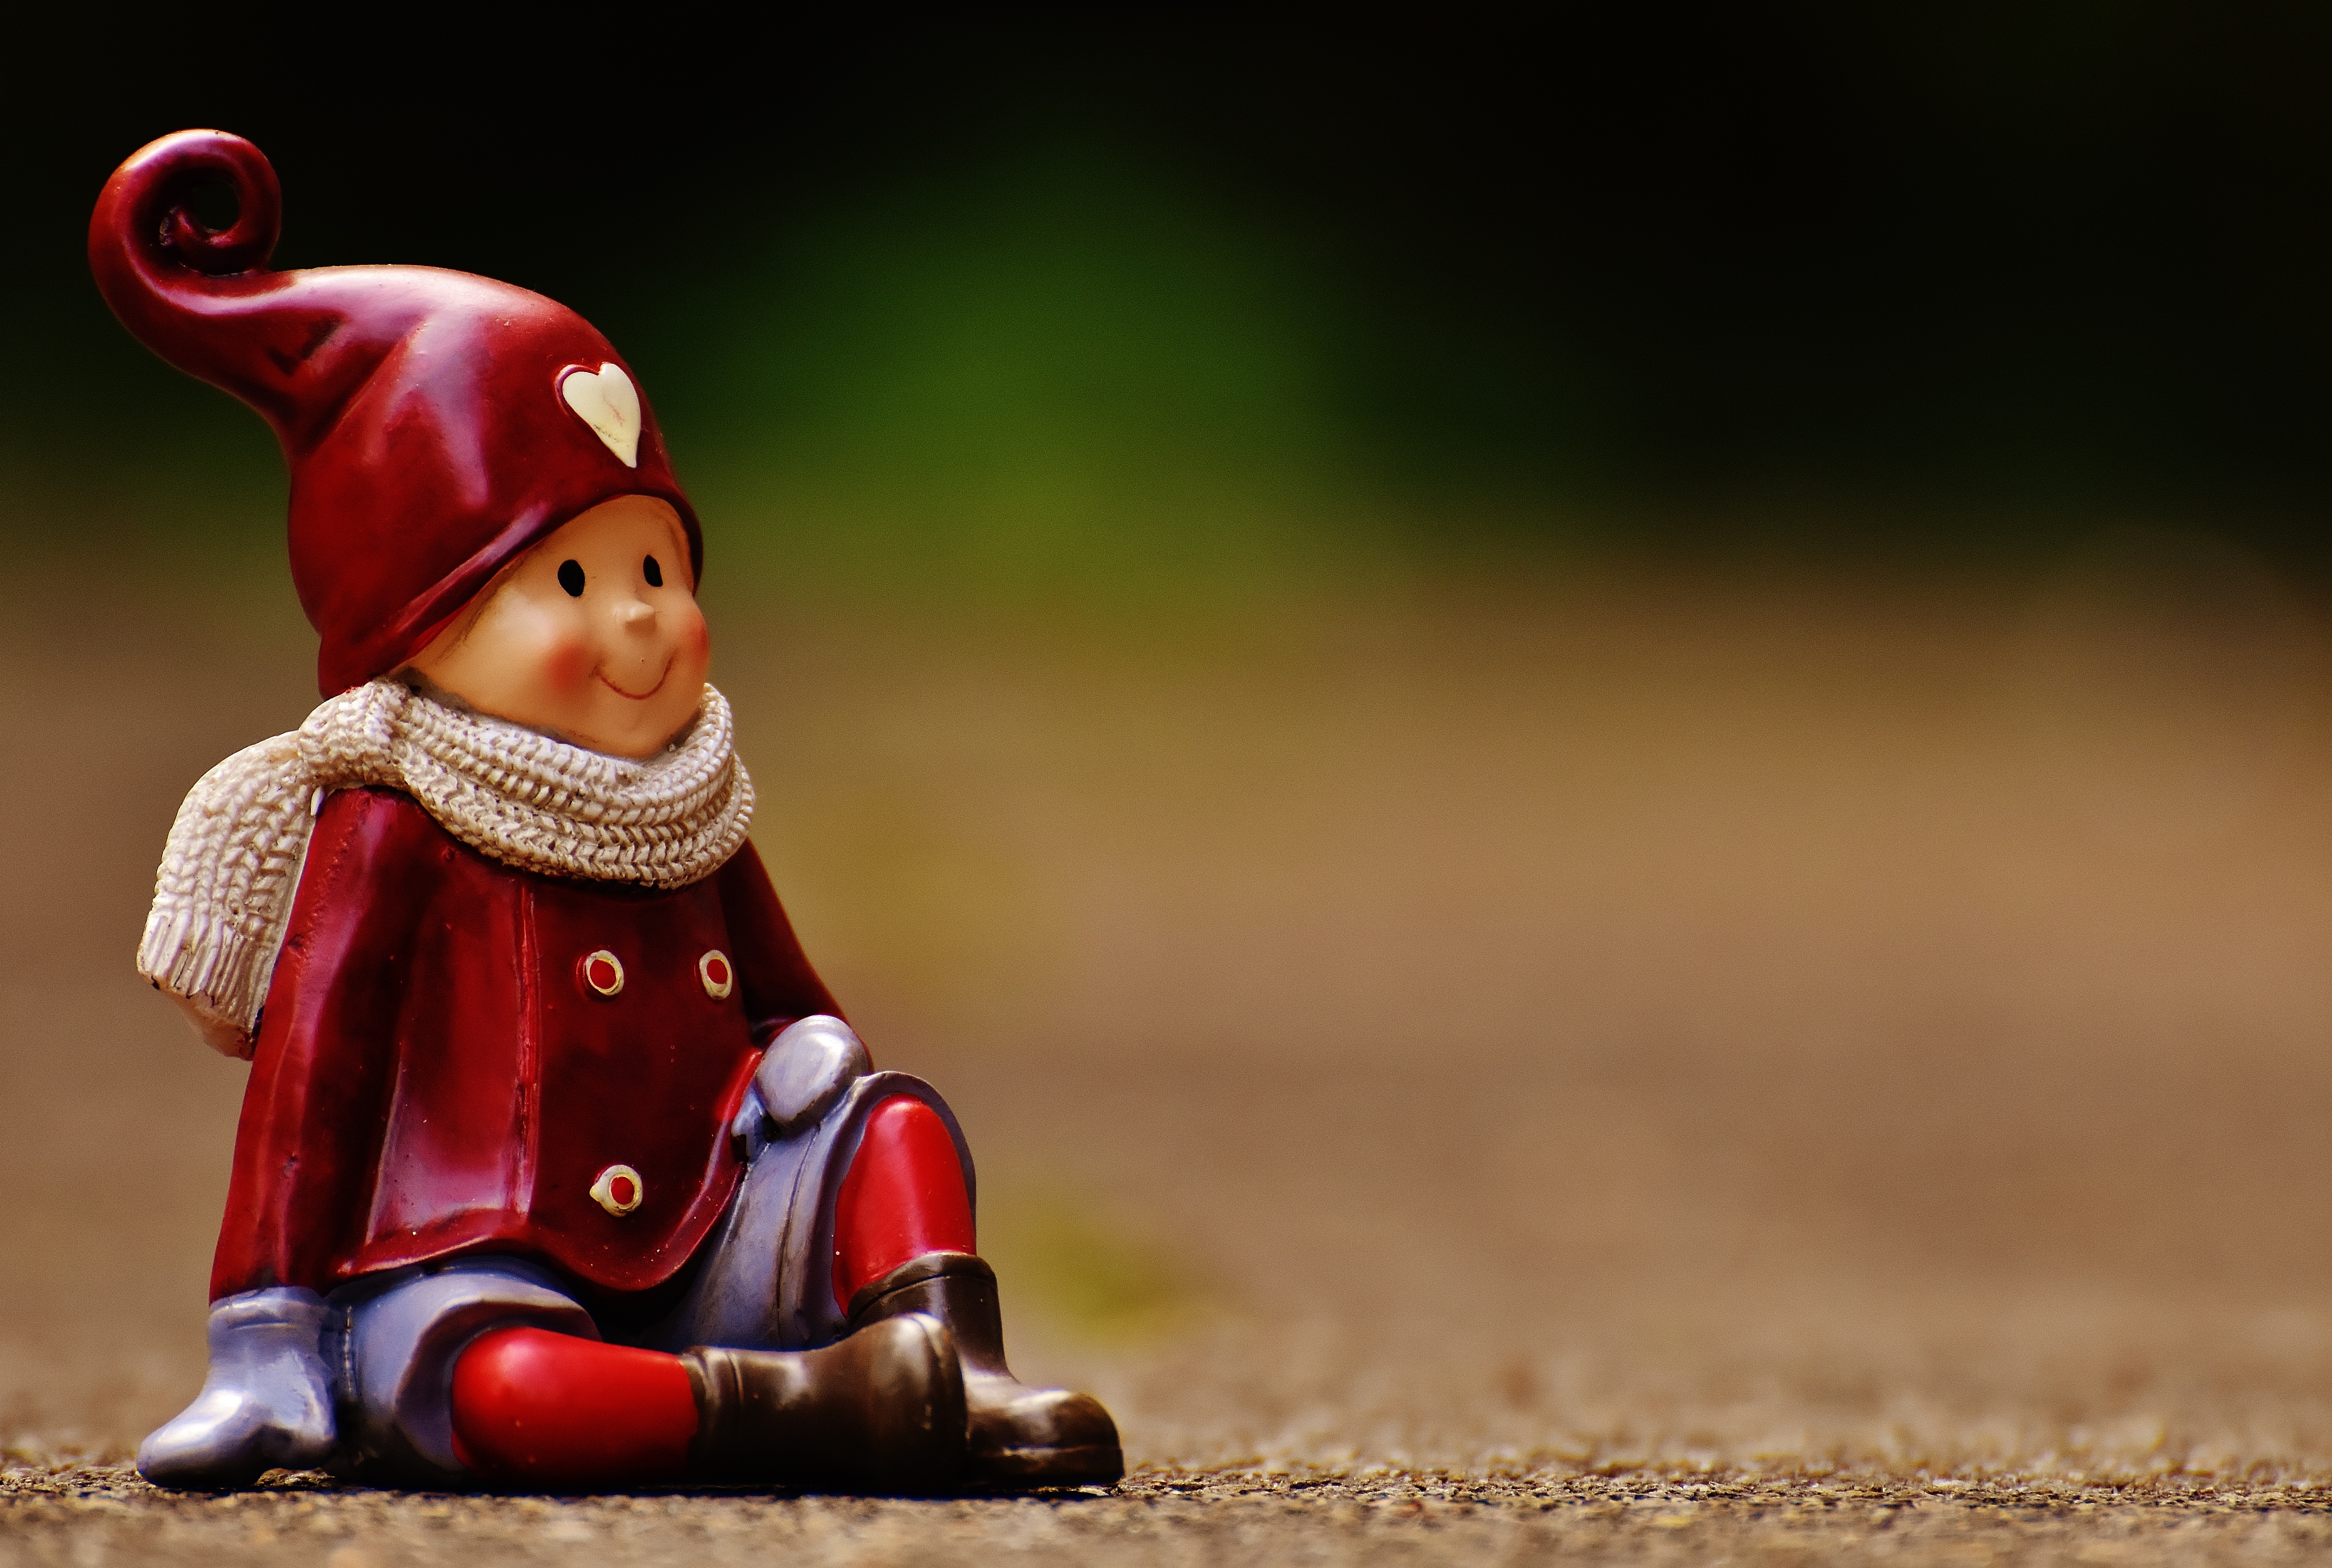
winter, monument, statue, heart, decoration, christmas, toy, deco, advent, christmas time, contemplative, funny, decorated, figures, december